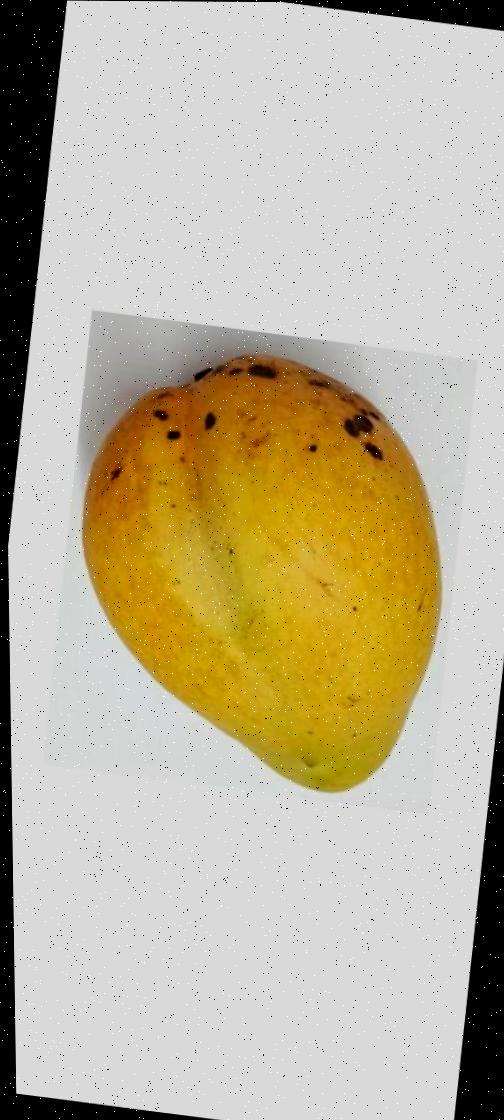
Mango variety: Bari-11